Chile–Peru football rivalry

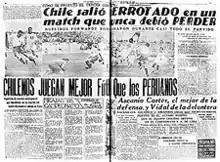
A newspaper from Chile laments its national team's loss to Peru in their first-ever match

The football rivalry between Chile and Peru has increased in intensity since the early twentieth century. Initially, the sports authorities from both countries attempted to use football as a way to foster friendly bilateral sociopolitical relations.